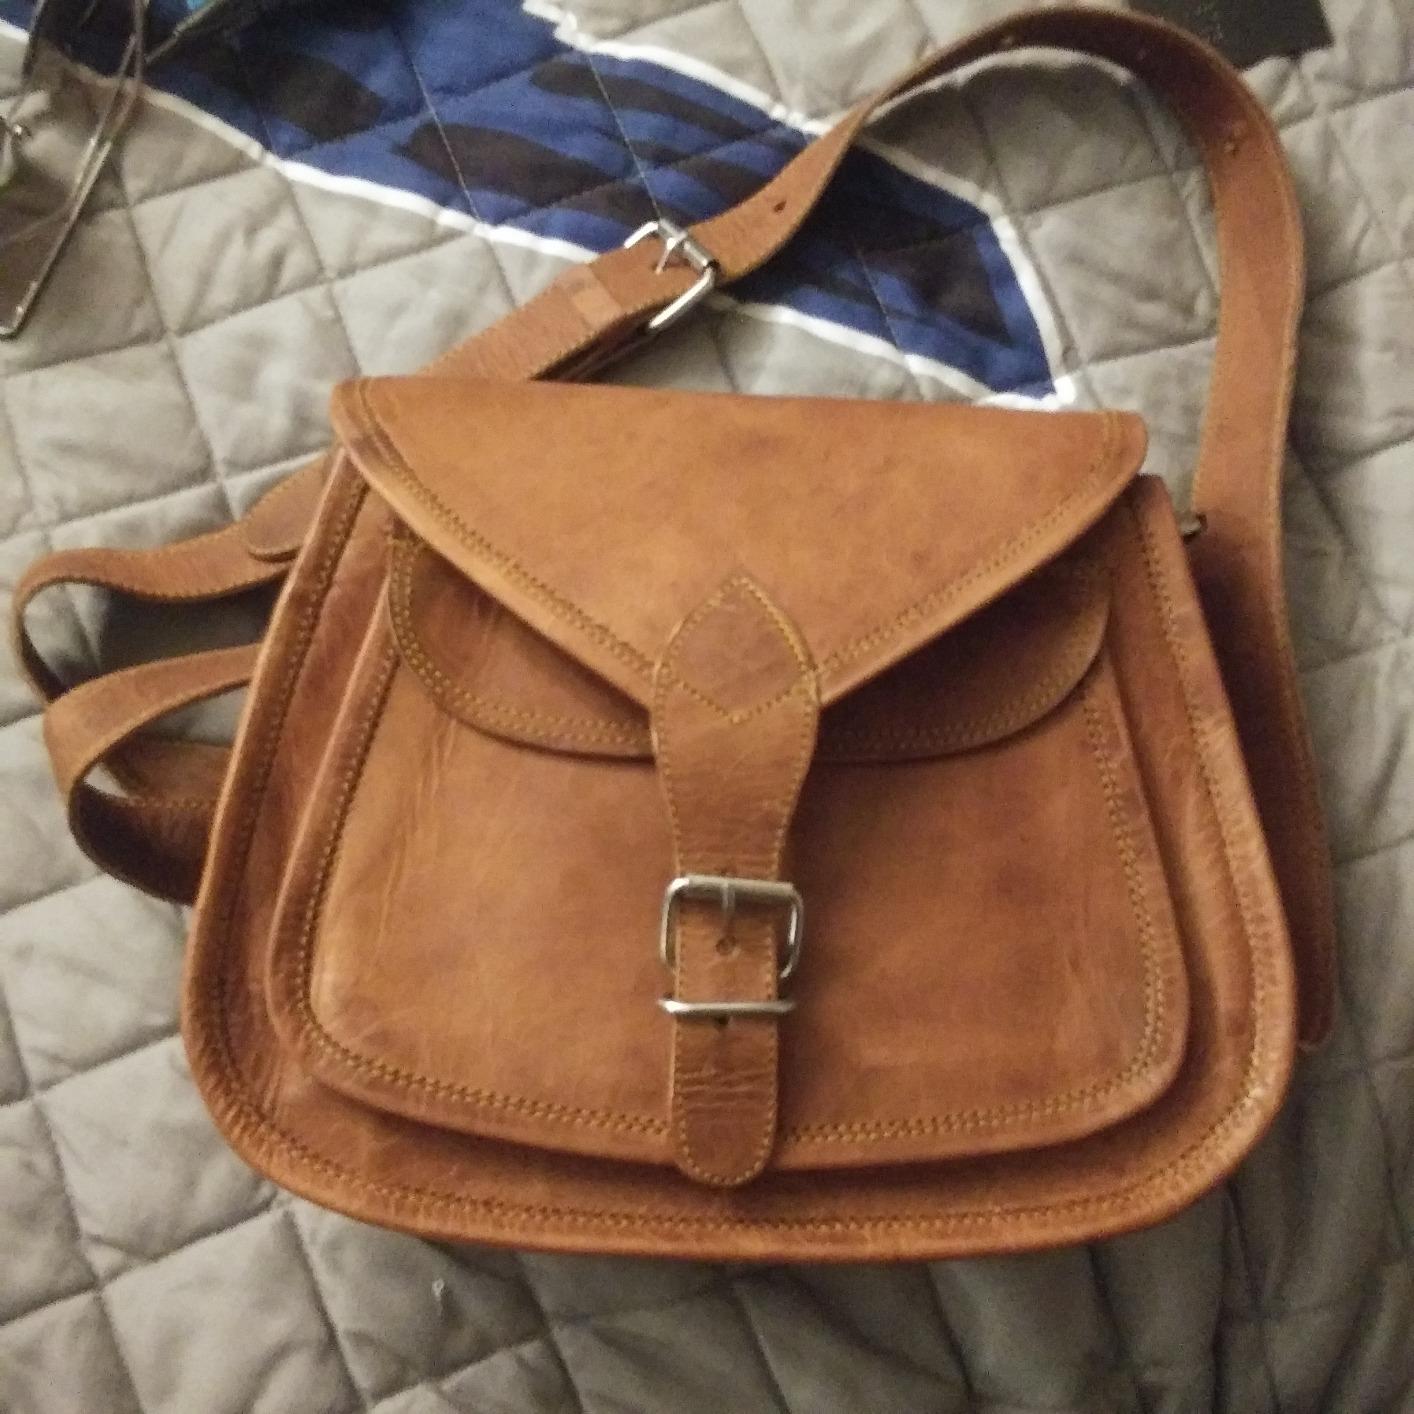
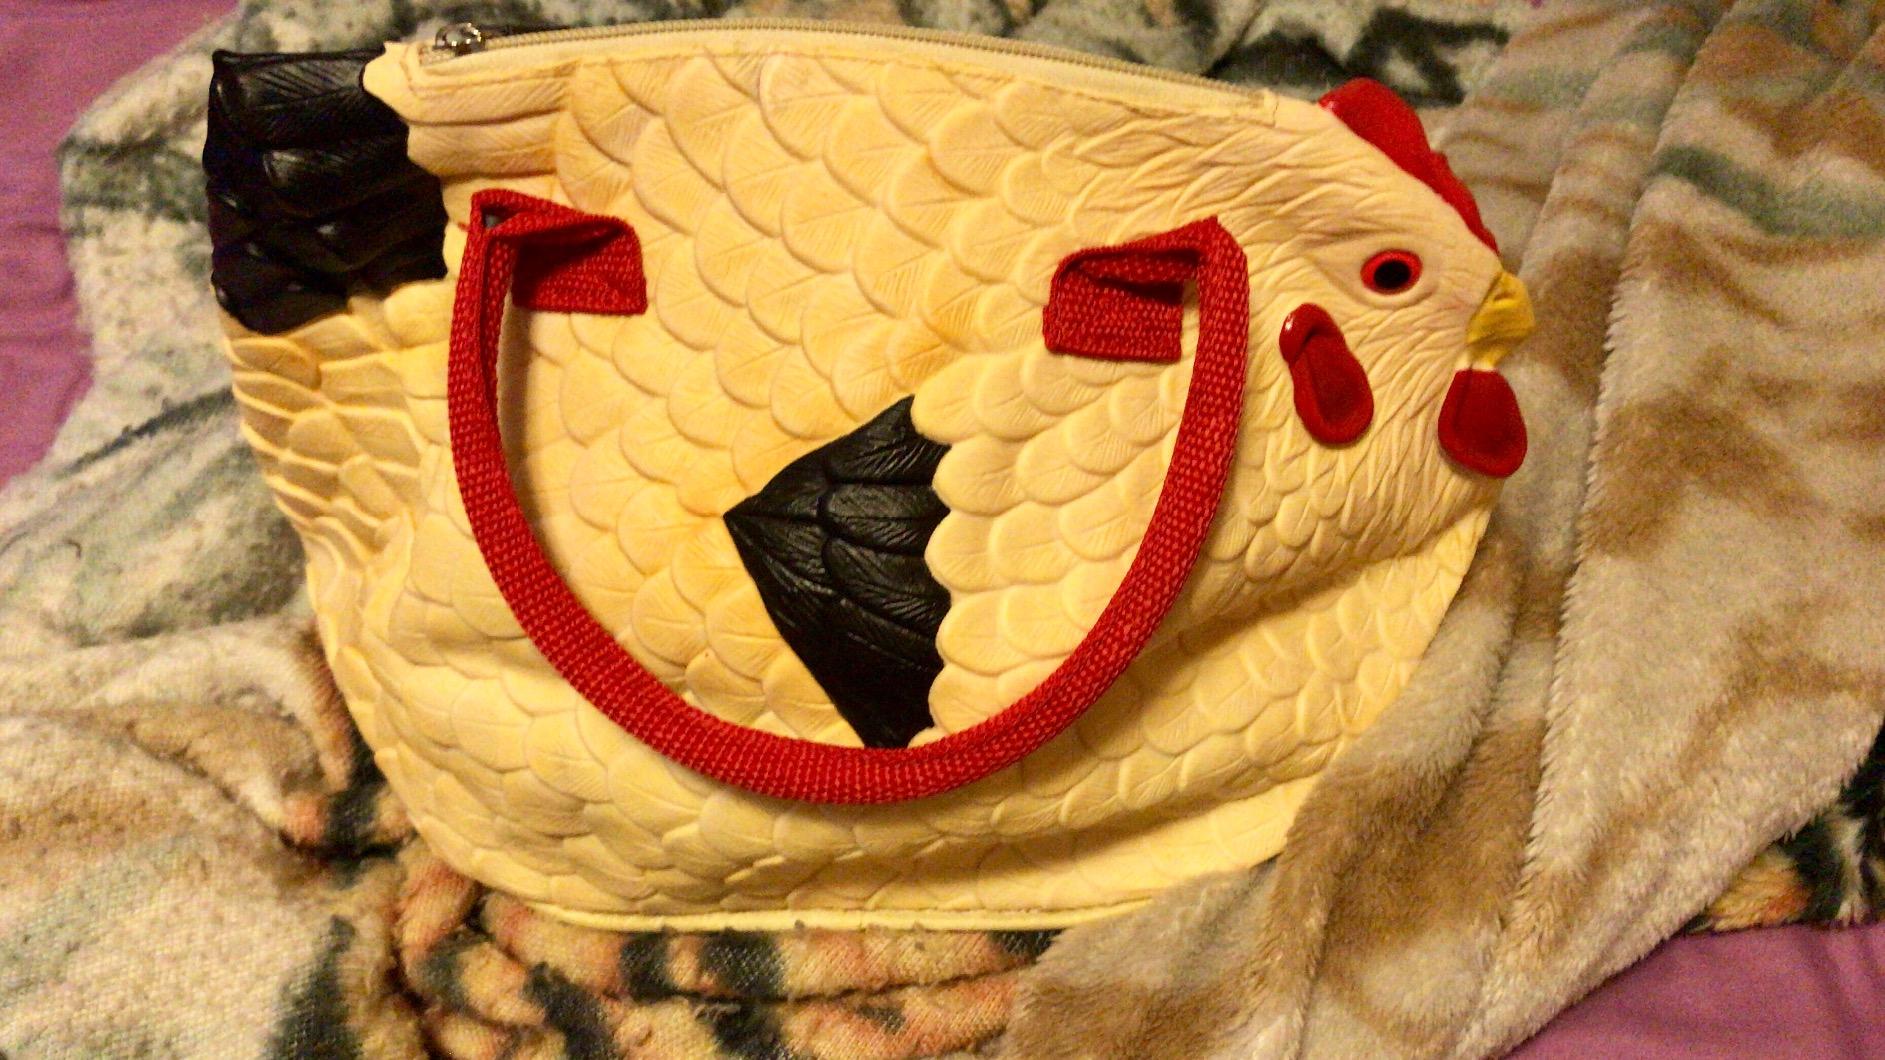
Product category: accessories_handbag
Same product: no